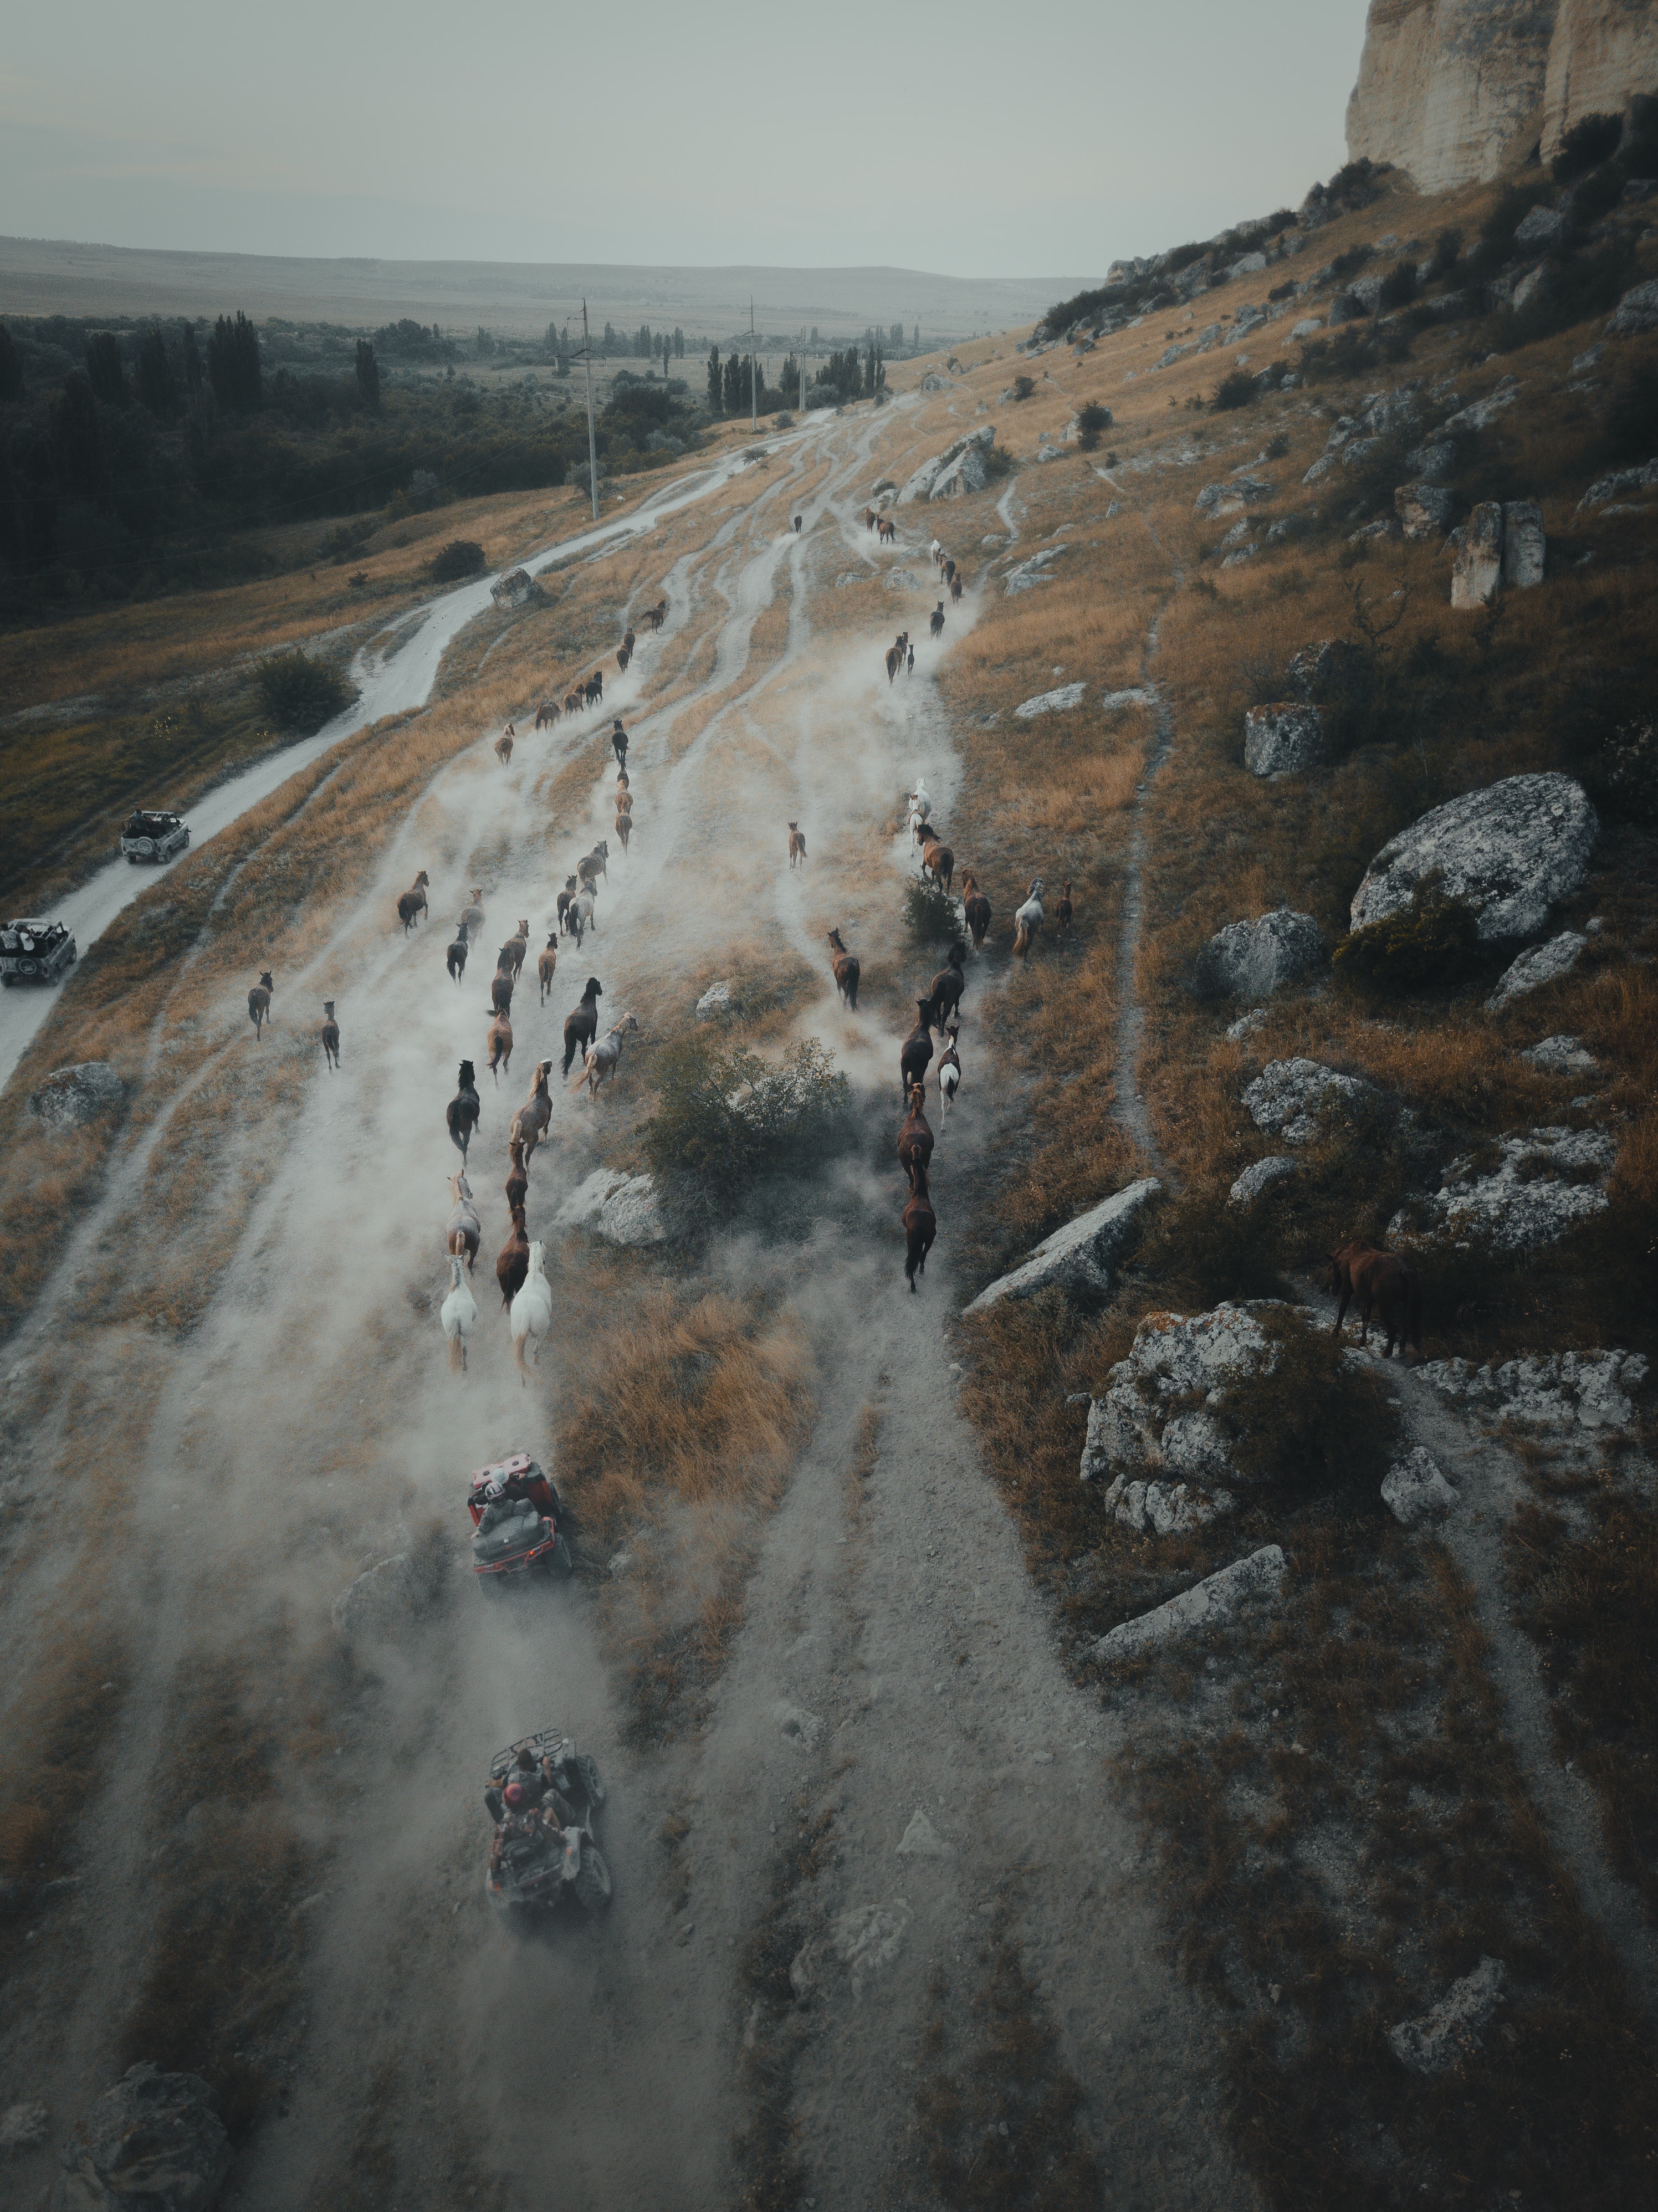
natural, sky, bedrock, landscape, slope, asphalt, road surface, geological phenomenon, freezing, road, geology, soil, winter, grass, snow, rock, seabird, history, ancient history, outcrop, hill, horizon, tundra, sea